Chabad

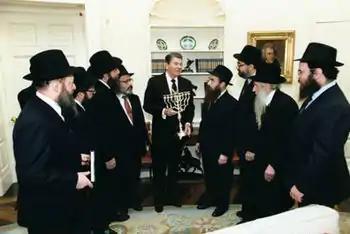
President Ronald Reagan receives menorah from the "American Friends of Lubavitch", White House, 1984

Estimates for Chabad and other Hasidic groups are often based on extrapolation from the limited information available in US census data for some of the areas where Hasidim live. A 2006 estimate was drawn from a study on the Montreal Chabad community (determining average household size), in conjunction with language and other select indicators from US census data, it is estimated that Chabad in the United States includes approximately 4,000 households, which contains between 22,000 and 25,000 people. In terms of Chabad's relation to other Hasidic groups, within the New York metropolitan area, Chabad in the New York area accounts for around 15% of the total New York Hasidic population. Chabad is estimated to have an annual growth of 3.6%: